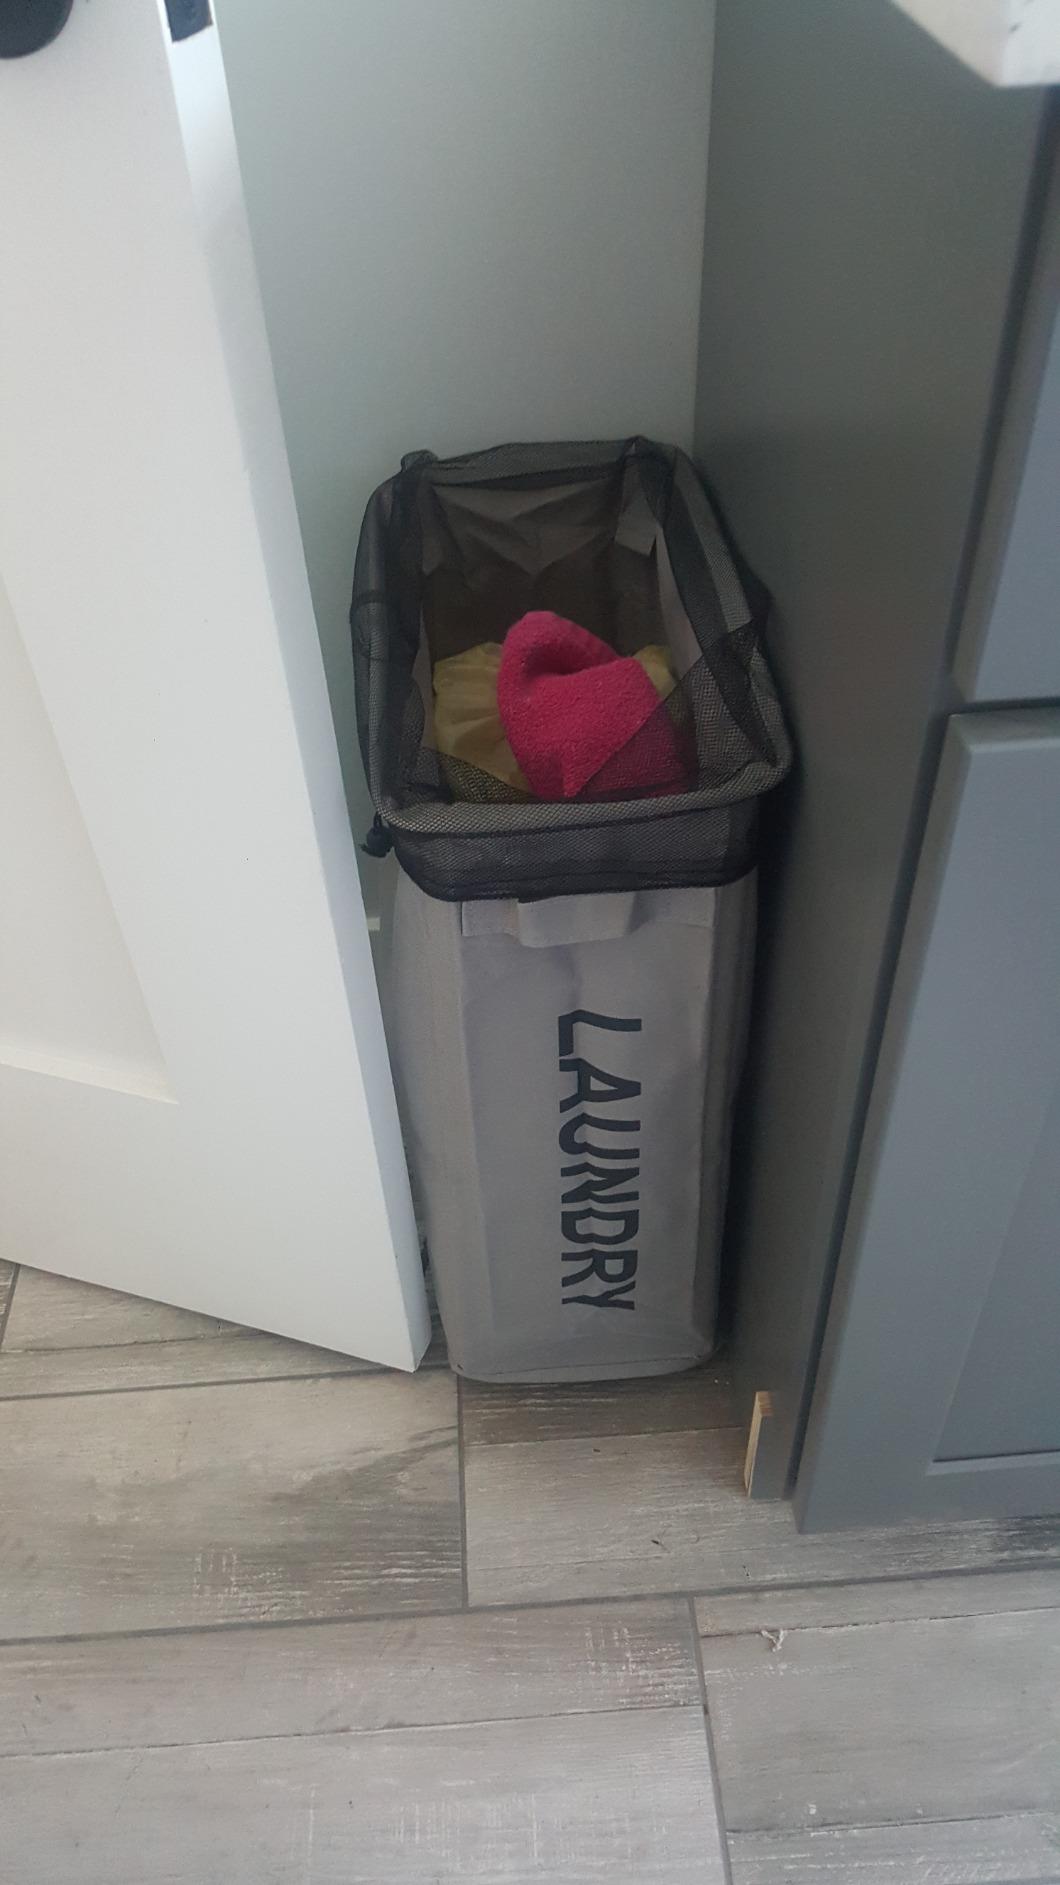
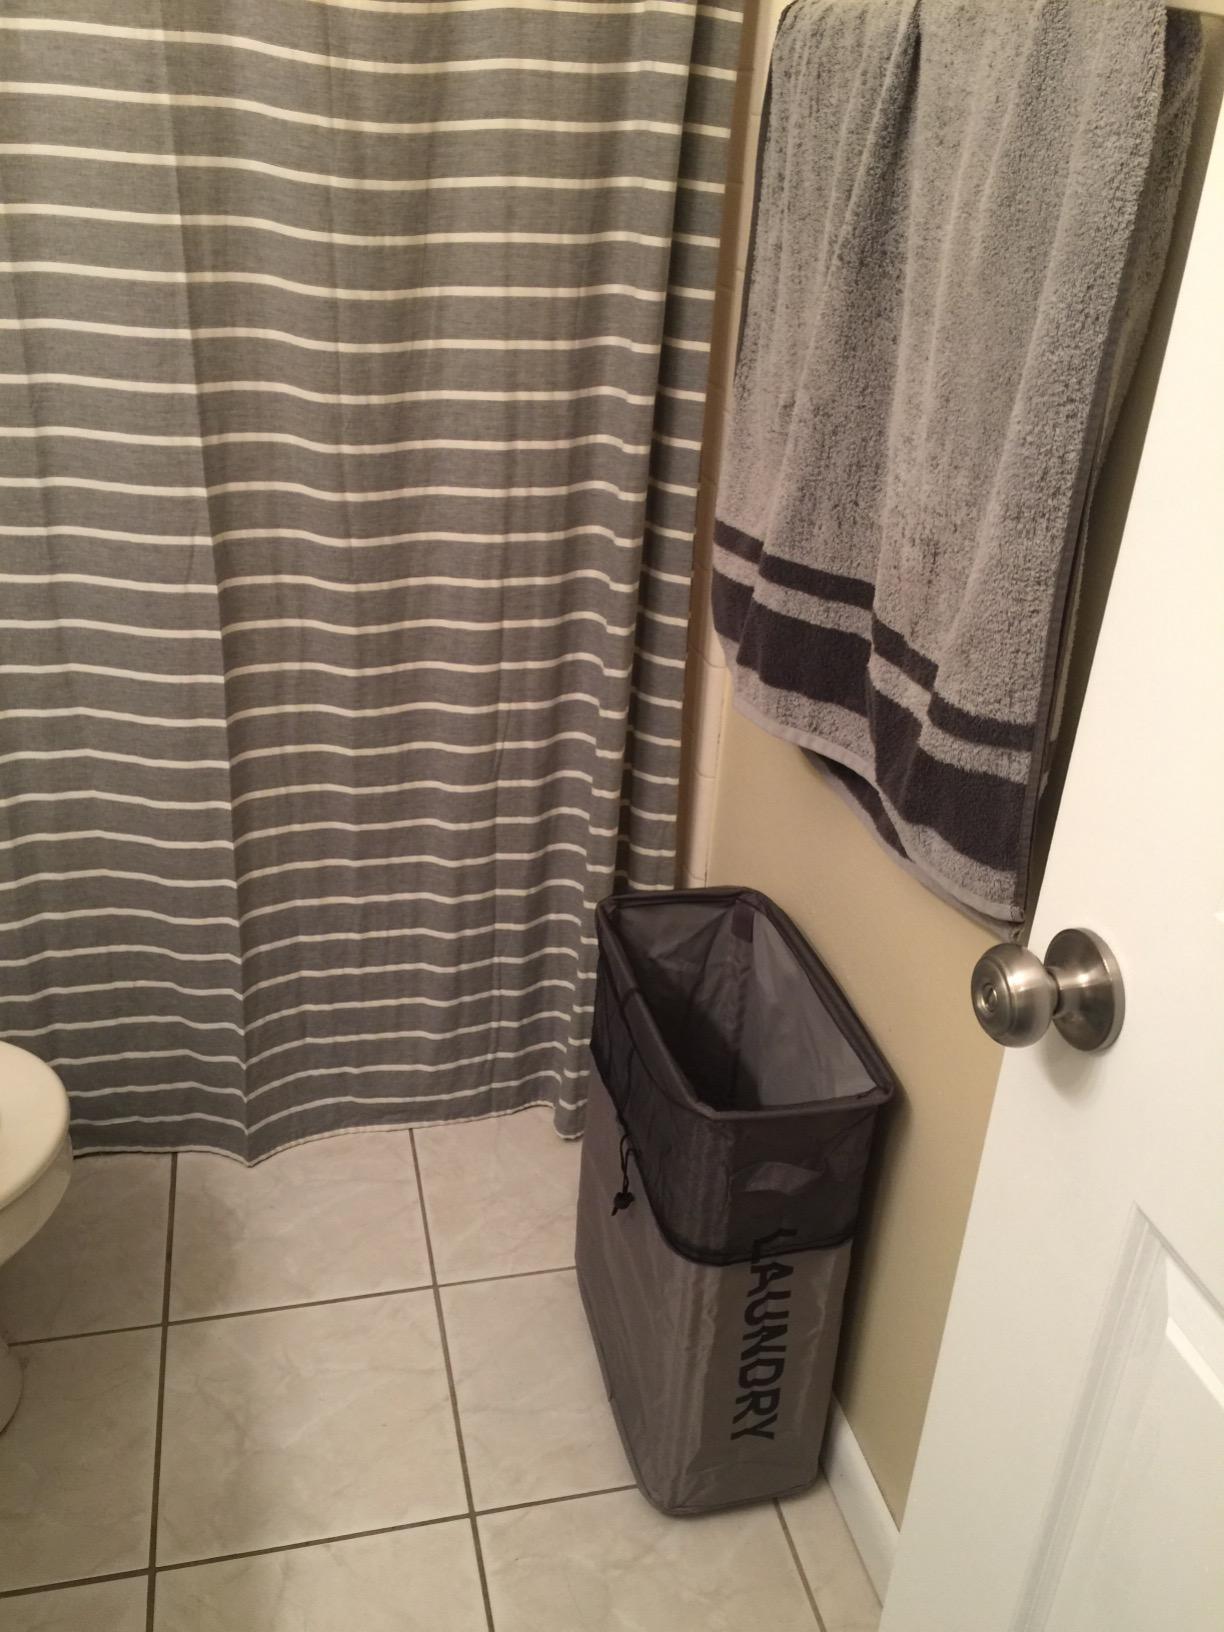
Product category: items_hamper
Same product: yes